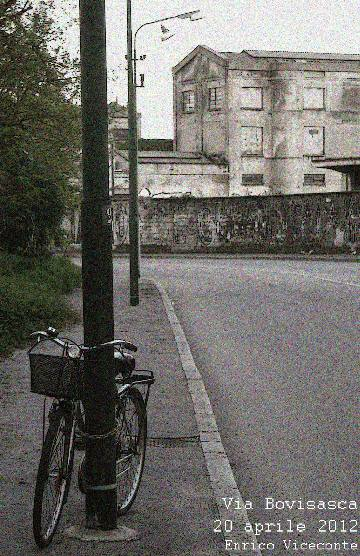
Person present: No